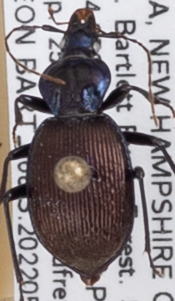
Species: Sphaeroderus canadensis canadensis
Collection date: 2022-05-25
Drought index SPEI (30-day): -0.8
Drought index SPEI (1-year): -0.54
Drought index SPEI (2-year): -1.45